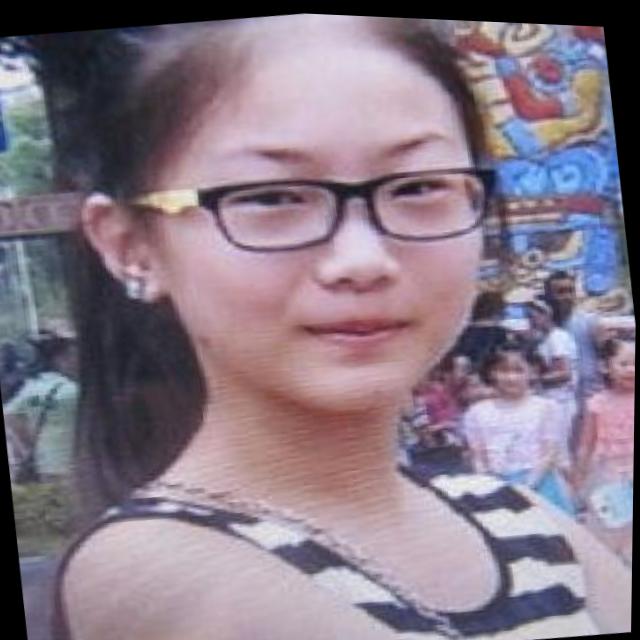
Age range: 13-20